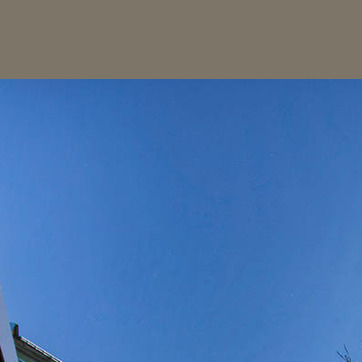
Material: sky